Swivel

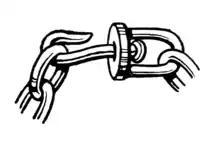
A swivel in a chain link

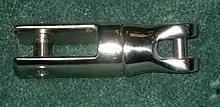
Stainless steel anchor swivel

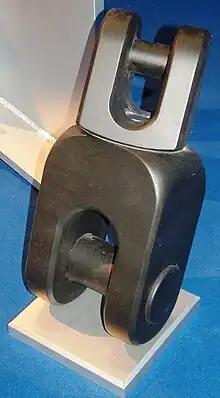
A swivel in a link

A swivel is a connection that allows the connected object, such as a gun, chair, swivel caster, or an anchor rode to rotate horizontally or vertically.